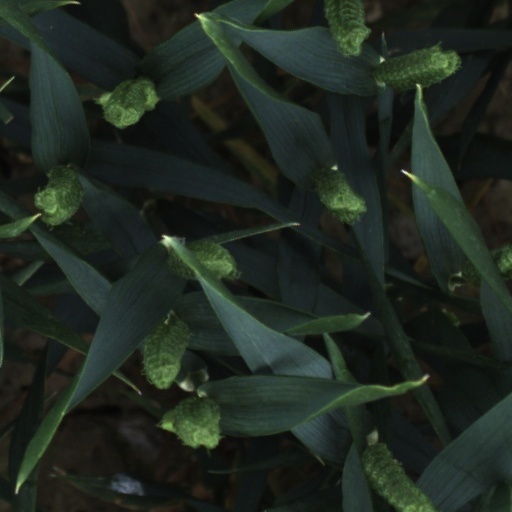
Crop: wheat